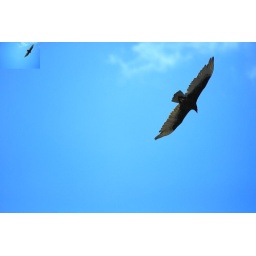
A day in the woods. He was getting chased by a red wing black bird